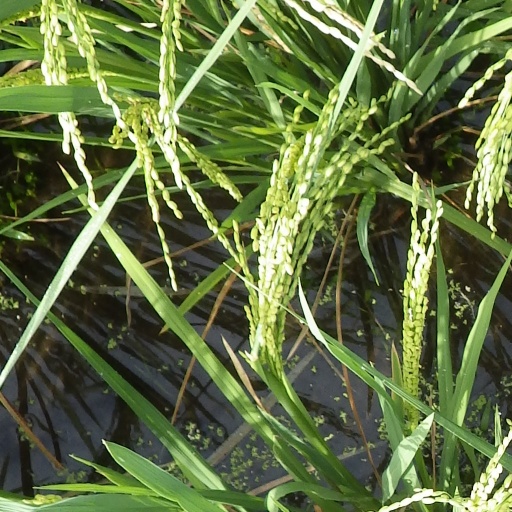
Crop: rice